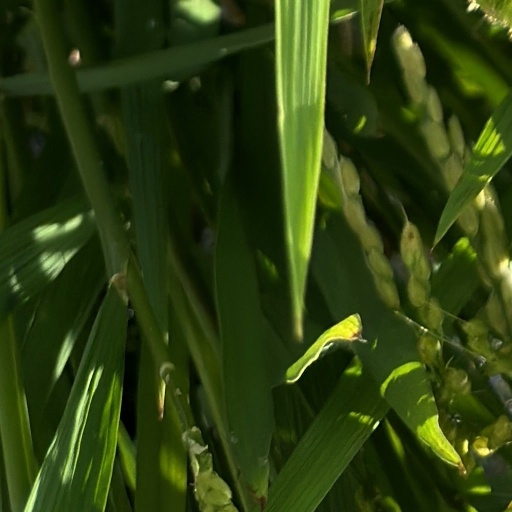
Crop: rice